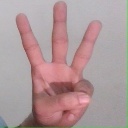
अक्षर: व